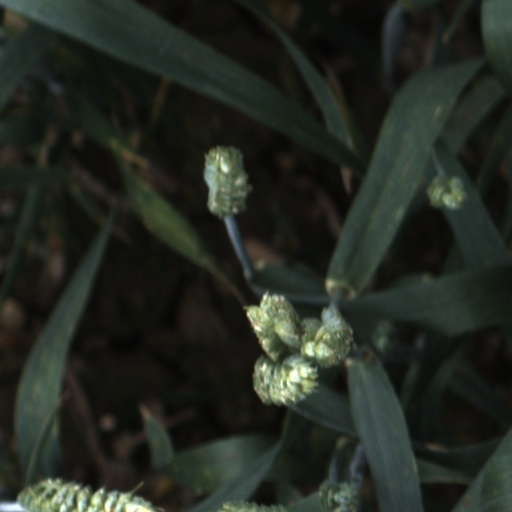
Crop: wheat